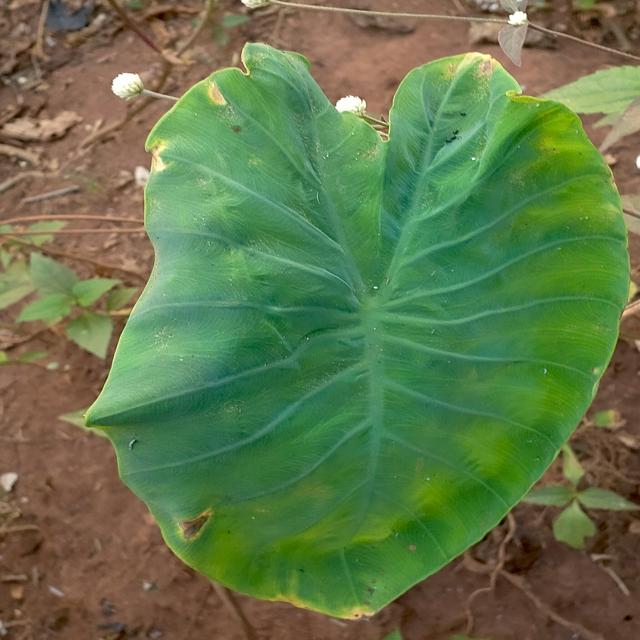
Label: Early_Blight